Western jackdaw

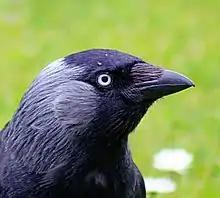
Adult "C. m. spermologus", showing the rictal bristles cover much of the bill.

There are four recognized subspecies of the western jackdaw. All European subspecies intergrade where their populations meet. "C. m. monedula" intergrades into "C. m. soemmerringii" in a transition zone running from Finland south across the Baltic and eastern Poland to Romania and Croatia.